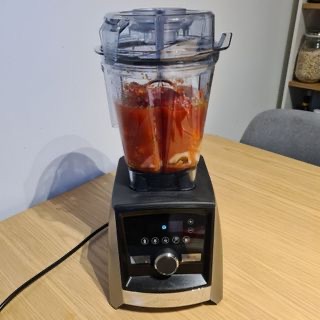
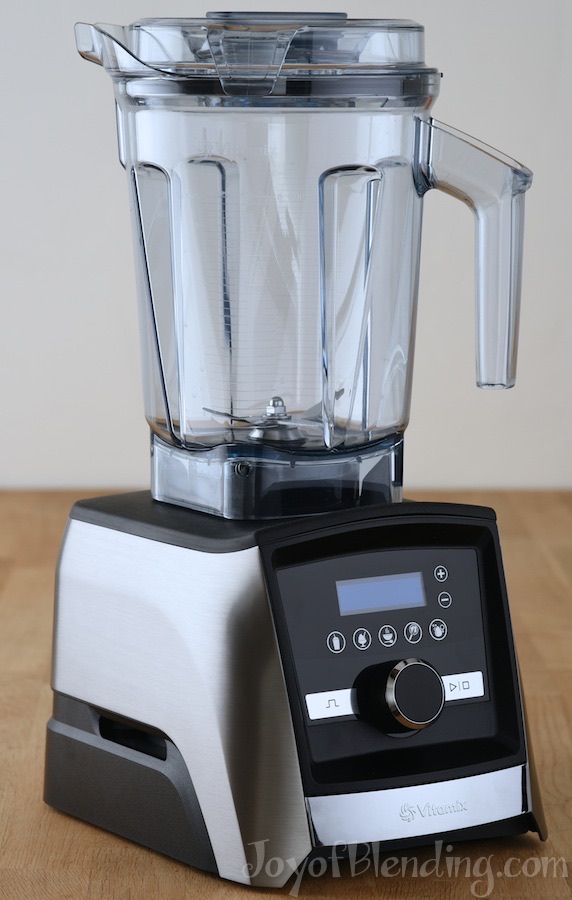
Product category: items_blender
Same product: yes